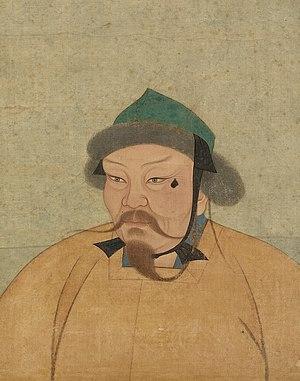
Cette liste présente les dirigeants de la Perse et de l'Iran.
Cette page dresse une liste de personnalités nées au cours de l'année 1189 :
La dynastie Yuan est fondée par Kubilai Khan, petit-fils de Gengis Khan, qui devient khagan de l'empire mongol en 1260 et achève la conquête de la Chine en 1279. Il confère a posteriori des noms posthumes et des noms de temple à ses prédécesseurs.